Mega Man 4

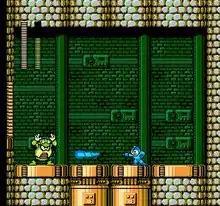
Mega Man fires a Mega Buster blast at Toad Man. Holding down the firing button charges the arm cannon to release a powerful shot.

"Mega Man 4" features similar gameplay to the previous three games. The player must complete a series of eight stages in an order of the player's choosing. The protagonist, Mega Man, is able to run, jump, shoot, and climb his way past obstacles and enemies; the game also retains the slide ability which debuted in "Mega Man 3". At the end of each stage is a Robot Master boss. Upon defeating a Robot Master, Mega Man gains the Robot Master's signature weapon, which can then be used by the player in subsequent stages. Once all eight Robot Masters are destroyed, two separate sets of linear stages must be completed to finish the game. One major addition to the gameplay in "Mega Man 4" is the "New Mega Buster", an upgraded version of Mega Man's arm cannon. By holding down the firing button, the player can now charge a shot, resulting in a blast far more powerful than the standard shot. This feature was later used in subsequent incarnations of the franchise.